Mozart's Berlin journey

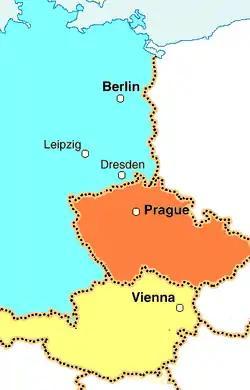
The cities of Vienna, Prague, Dresden, and Berlin lie on a roughly north-south axis, in the present-day nations of Austria (tan), the Czech Republic (orange) and Germany (light blue); Leipzig falls somewhat to the west of this axis. Distances: Vienna-Prague, 251 km; Prague-Dresden, 118 km; Dresden-Leipzig, 102 km; Leipzig-Berlin, 153 km.

One of the longest adulthood journeys of Wolfgang Amadeus Mozart was a visit, beginning in spring 1789, to a series of cities lying northward of his adopted home in Vienna: Prague, Leipzig, Dresden, and Berlin.